Funny Lady (soundtrack)

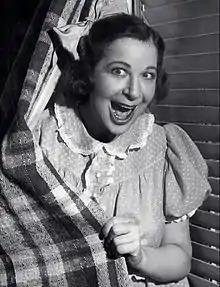
Streisand reprised her role as Fanny Brice in both "Funny Lady" and the soundtrack.

Due to her contract with Ray Stark, Streisand was required to reprise her role as Fanny Brice in the sequel to "Funny Girl" (1968), which became "Funny Lady". Accompanying the 1975 film was the official soundtrack and one of the first records to be released by Arista Records, a new label created by record producer Clive Davis. Davis later revealed in his autobiographical book, "The Soundtrack of My Life", that Streisand was the perfect singer for the soundtrack as she was "the top female singer-actress in the world" and would likely be a good first effort to be released by a newly founded record company. The soundtrack to "Funny Lady" was released on March 15, 1975, by Arista Records, despite Streisand being signed to Columbia Records. It features fifteen songs, with a majority of them being brand new tracks written by the songwriting duo of Fred Ebb and John Kander. Bay Cities Records, a subsidiary of Arista, issued the compact disc for "Funny Lady" in 1990. Arista re-released the album on May 19, 1998, with alternate tracks of "Let's Hear It For Me" and "Great Day" as well as the single version of "How Lucky can You Get" as a bonus track. The Arista reissue reordered the track listing to reflect their sequence in the film. It would be reissued in February 2009 on the Sony Legacy label.